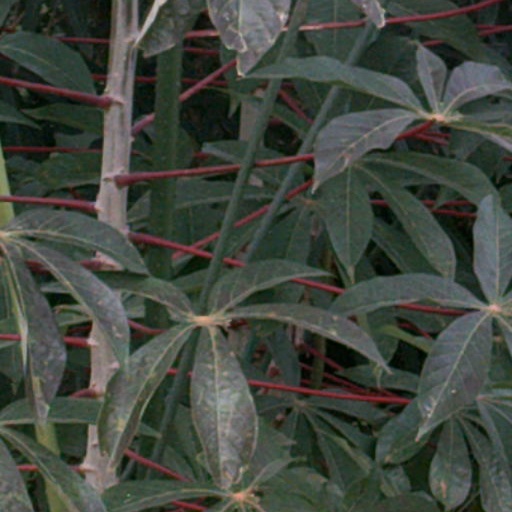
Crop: cassava